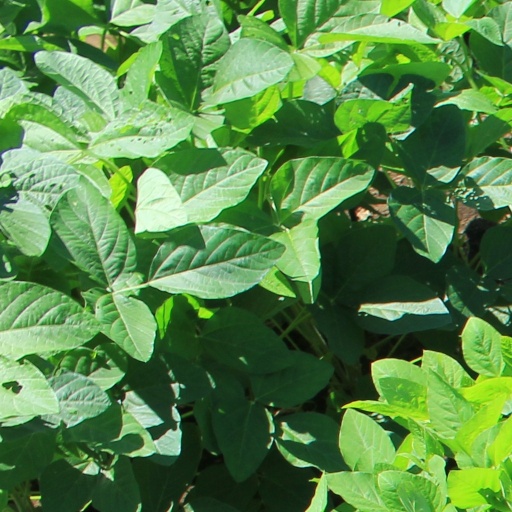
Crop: soybean